Zagato

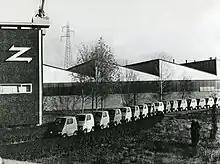
Zagato Zele electric microcars, made from 1972–76.

In response to the Oil Crisis and in contrast to the anti-functionalist trends of the era, Zagato proposed the production of electric cars such as the Zagato Zele two-seater. In 1971, a new Ferrari Zagato, the 3Z, came to life thanks to Luigi Chinetti, who financed the decidedly angular spider. In the same year, it was introduced at the Turin Motor Show and signaled the definitive departure from the SZ, TZ, Lancia Flaminia and Appia's curvy lines to embrace the squared design of the Lancia Fulvia Sport and Alfa Romeo Junior Z. Chinetti himself made a further special order.